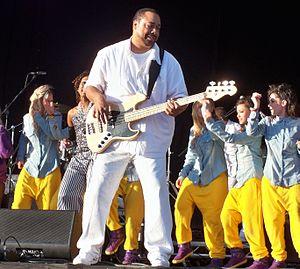
Chic est un groupe de disco et de funk américain fondé en 1976 par le guitariste Nile Rodgers et le bassiste Bernard Edwards.